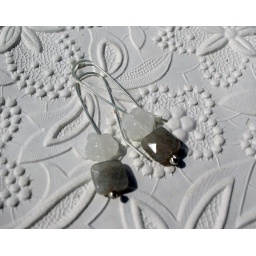
Gray labradorite stones and white flower earrings by Alicia Hanson